I Am... Yours: An Intimate Performance at Wynn Las Vegas

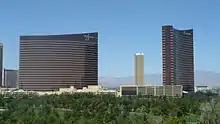
"I Am... Yours" was filmed at the Encore Theater in Wynn Las Vegas.

After Beyoncé finished her I Am... Yours revue, several publications reported that a live album containing the performance of the revue would be released. In early November 2009, it was announced that she would be releasing a concert performance DVD and live CD titled "I Am... Yours: An Intimate Performance at Wynn Las Vegas". The DVD features performances from the I Am... Yours revue containing performances of over thirty songs, including Beyoncé's solo material as well as her recordings with the girl group Destiny's Child. Exclusive behind-the-scenes footage was also placed on the album; part of which was later added on Beyoncé's sixth video album "" (2011).